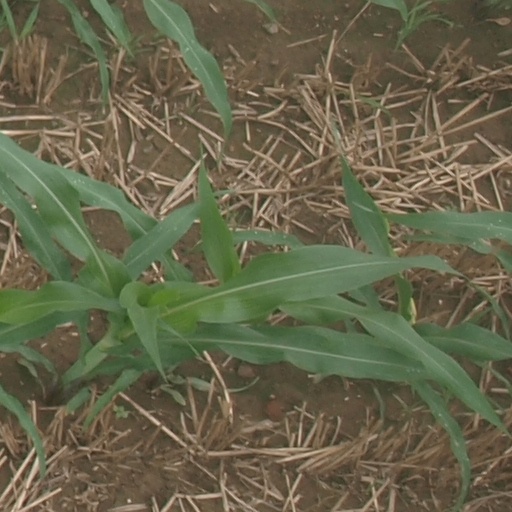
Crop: maize; corn